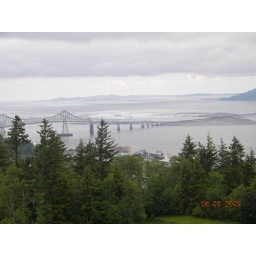
Notice the sand bars above the water line.